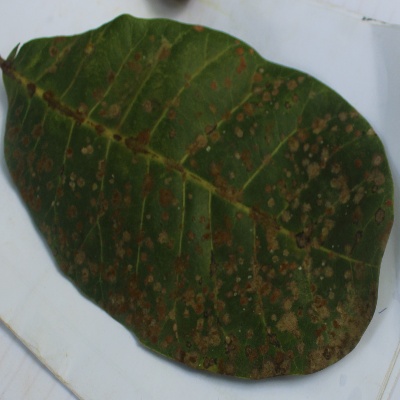
Crop: Cashew
Condition: red rust